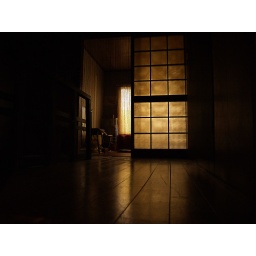
Old Japanese house where friend lives*The attached caption is a machine translation in the photograph with excite.